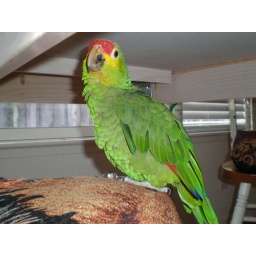
Sadie on the chair under the table